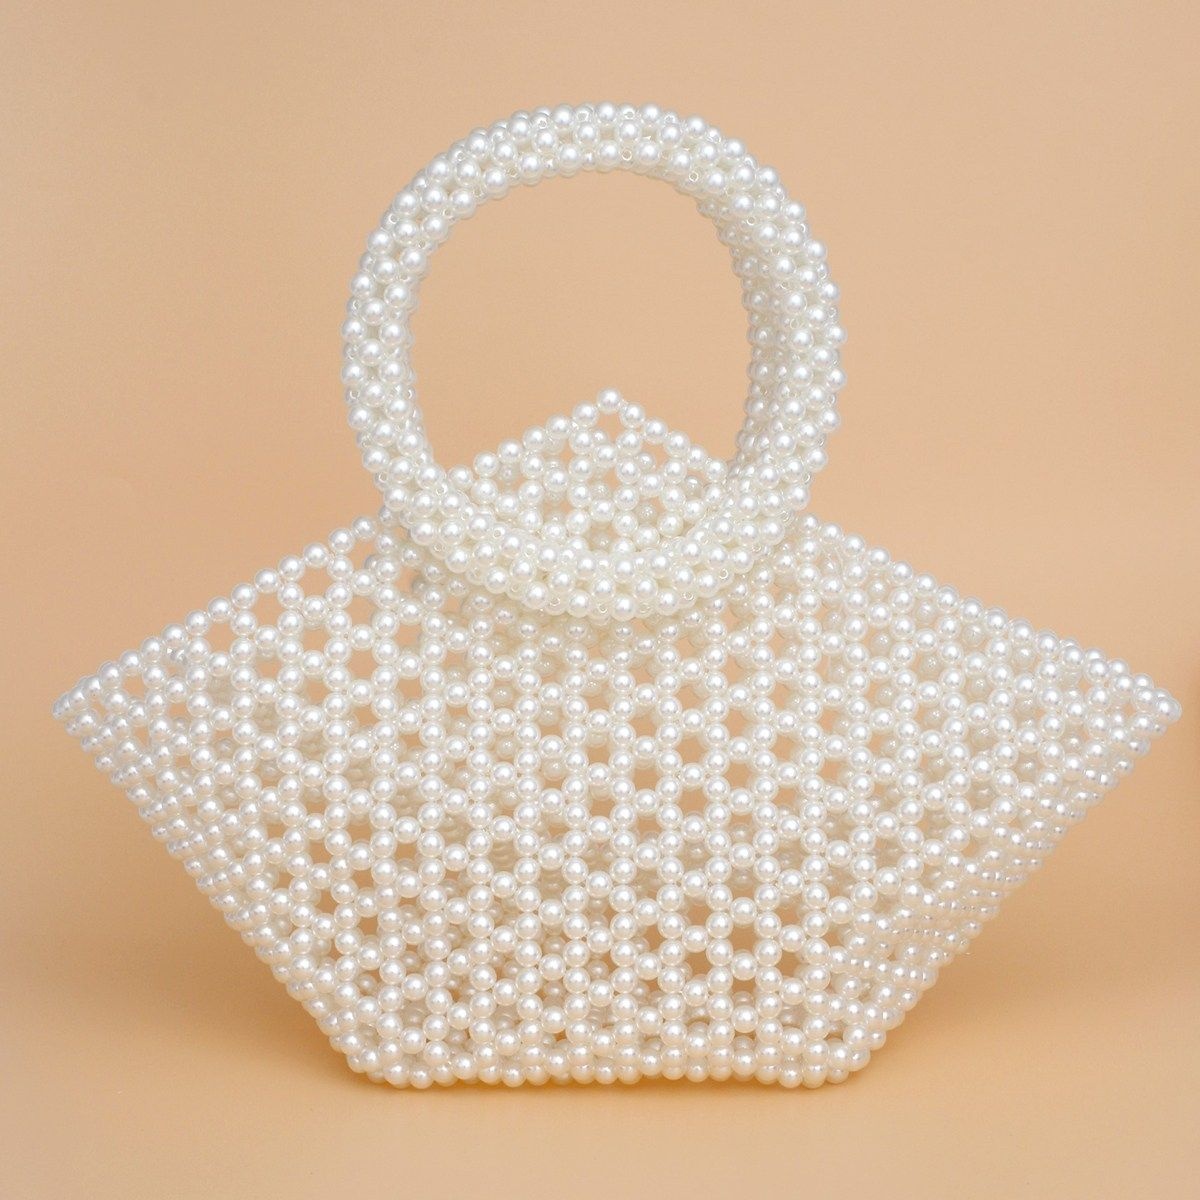
Top Handle Trapeze Cream Pearl Woven Handbag Bag
Women's Handmade Pearl Trapeze Top Handle Bag. Woven Acrylic Cream Pearl Beaded Top Handle Trapeze Tote Handbag Featuring Large Pearl Ring Handles and Open Top Design. Handbag Measures 13.5" x 3.25" x 8.5", Plus 6" Ring Handle. Unlined.
Brand: Pinktown
Category: Apparel & Accessories > Handbags, Wallets & Cases > Handbags > Trapezoid Bags